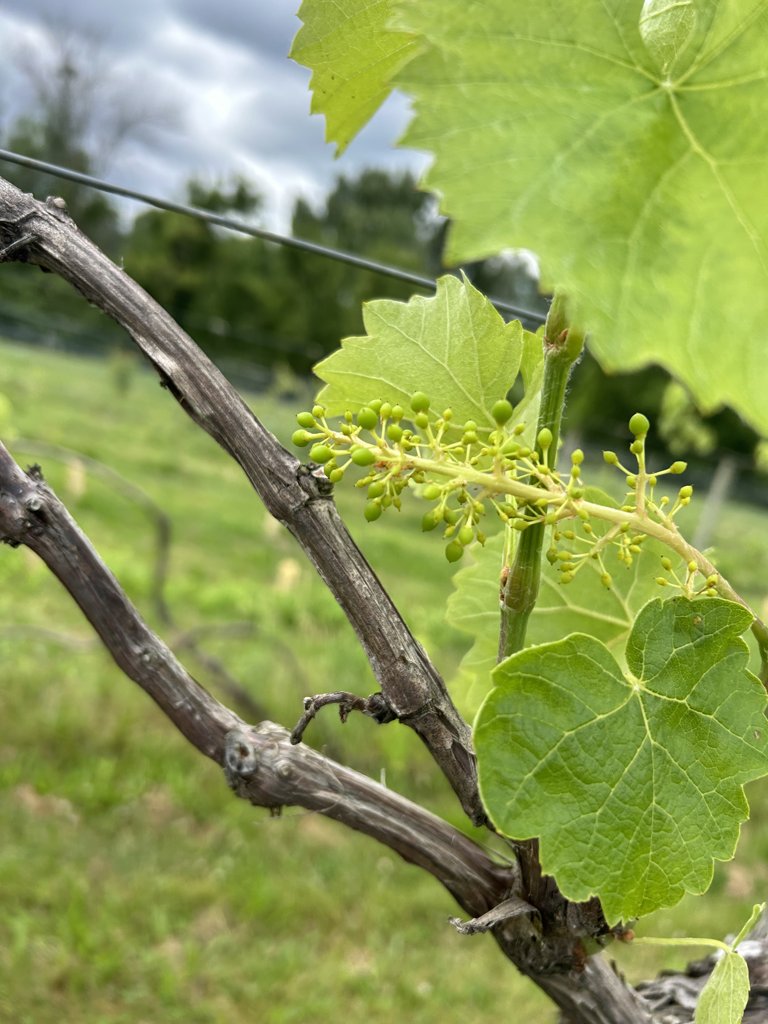
Berries visible: 108
Grape clusters: 1